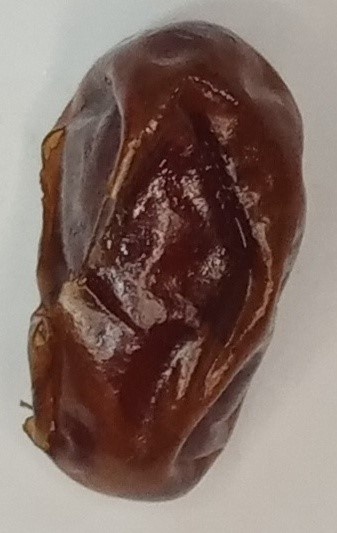
Variety: aseel
Size: medium
Grade: grade-1